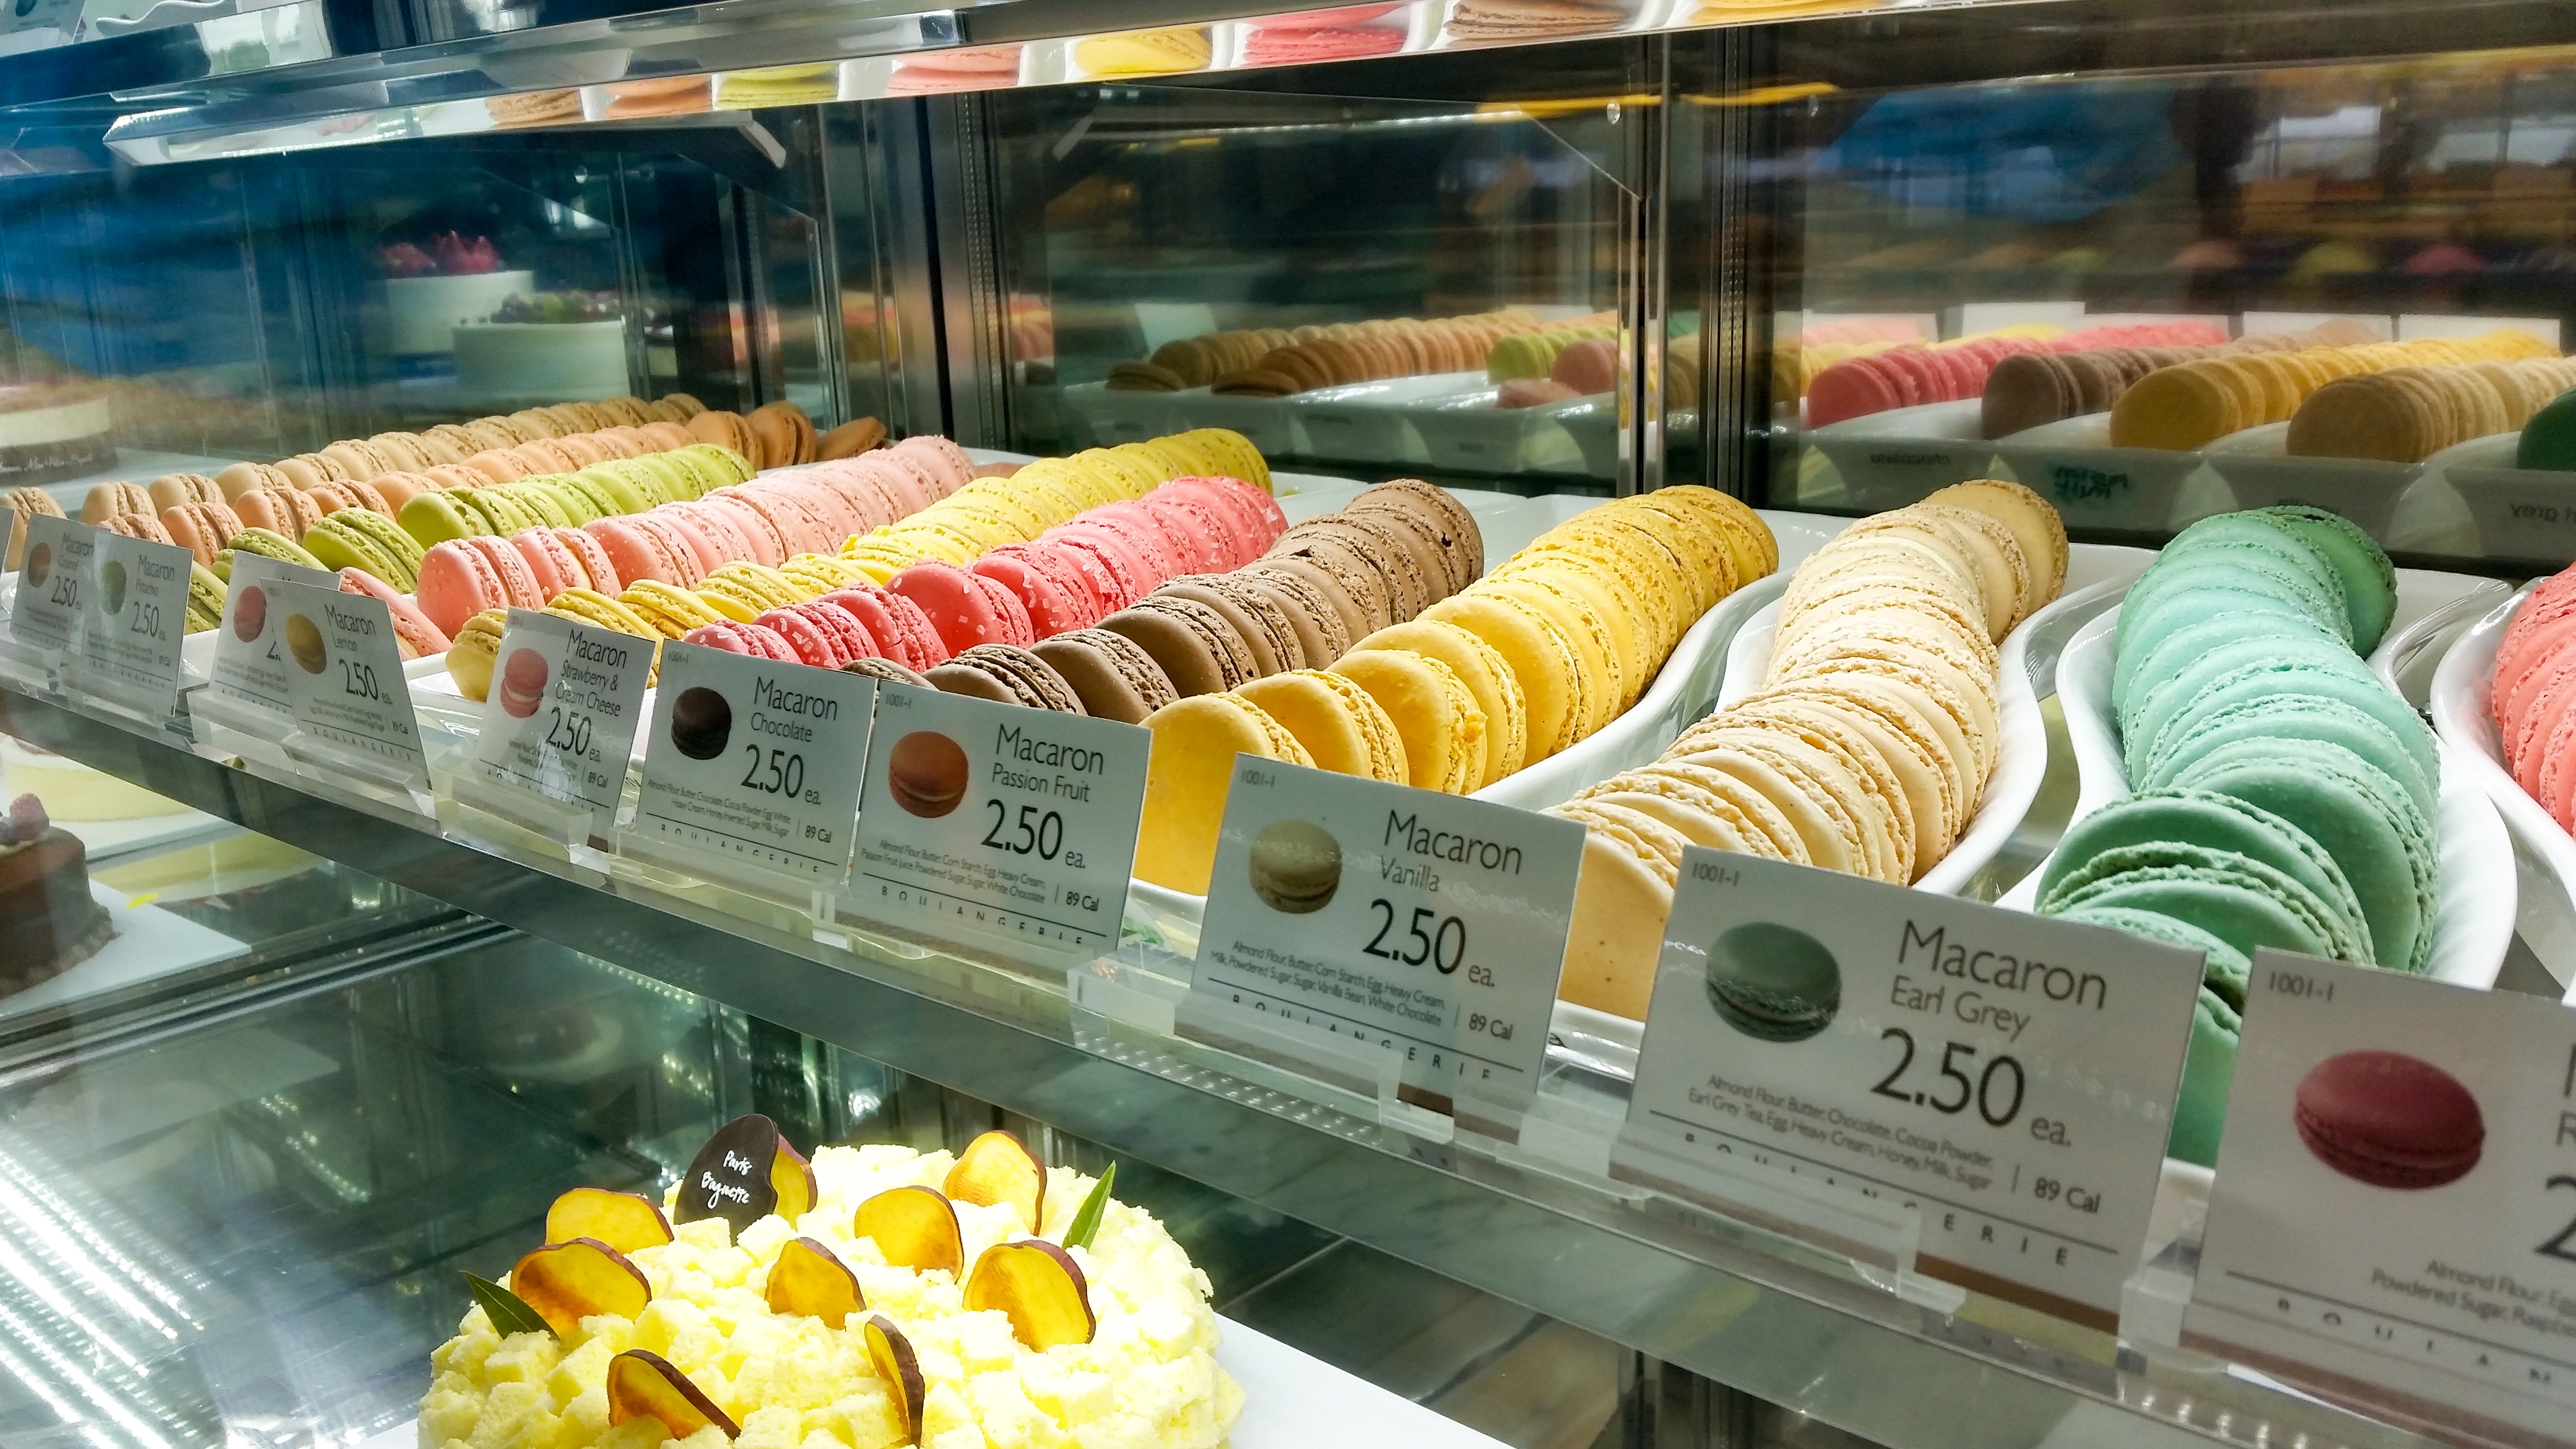
sweet, france, food, colorful, ice cream, macaroon, macaron, dessert, delicious, pastry, bakery, french, pastel, supermarket, elegant, grocery store, confection, retail, gelato, variation, frozen food, convenience food